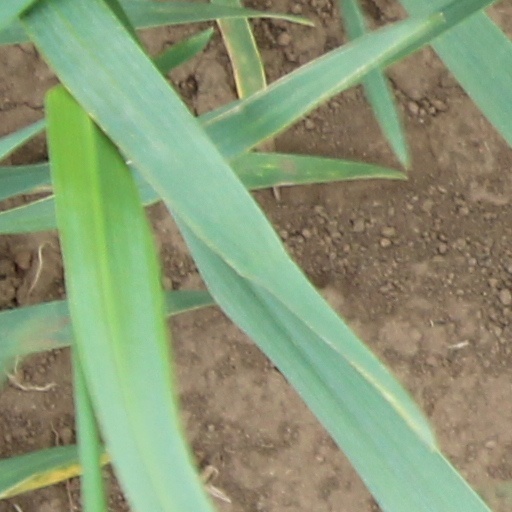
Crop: wheat